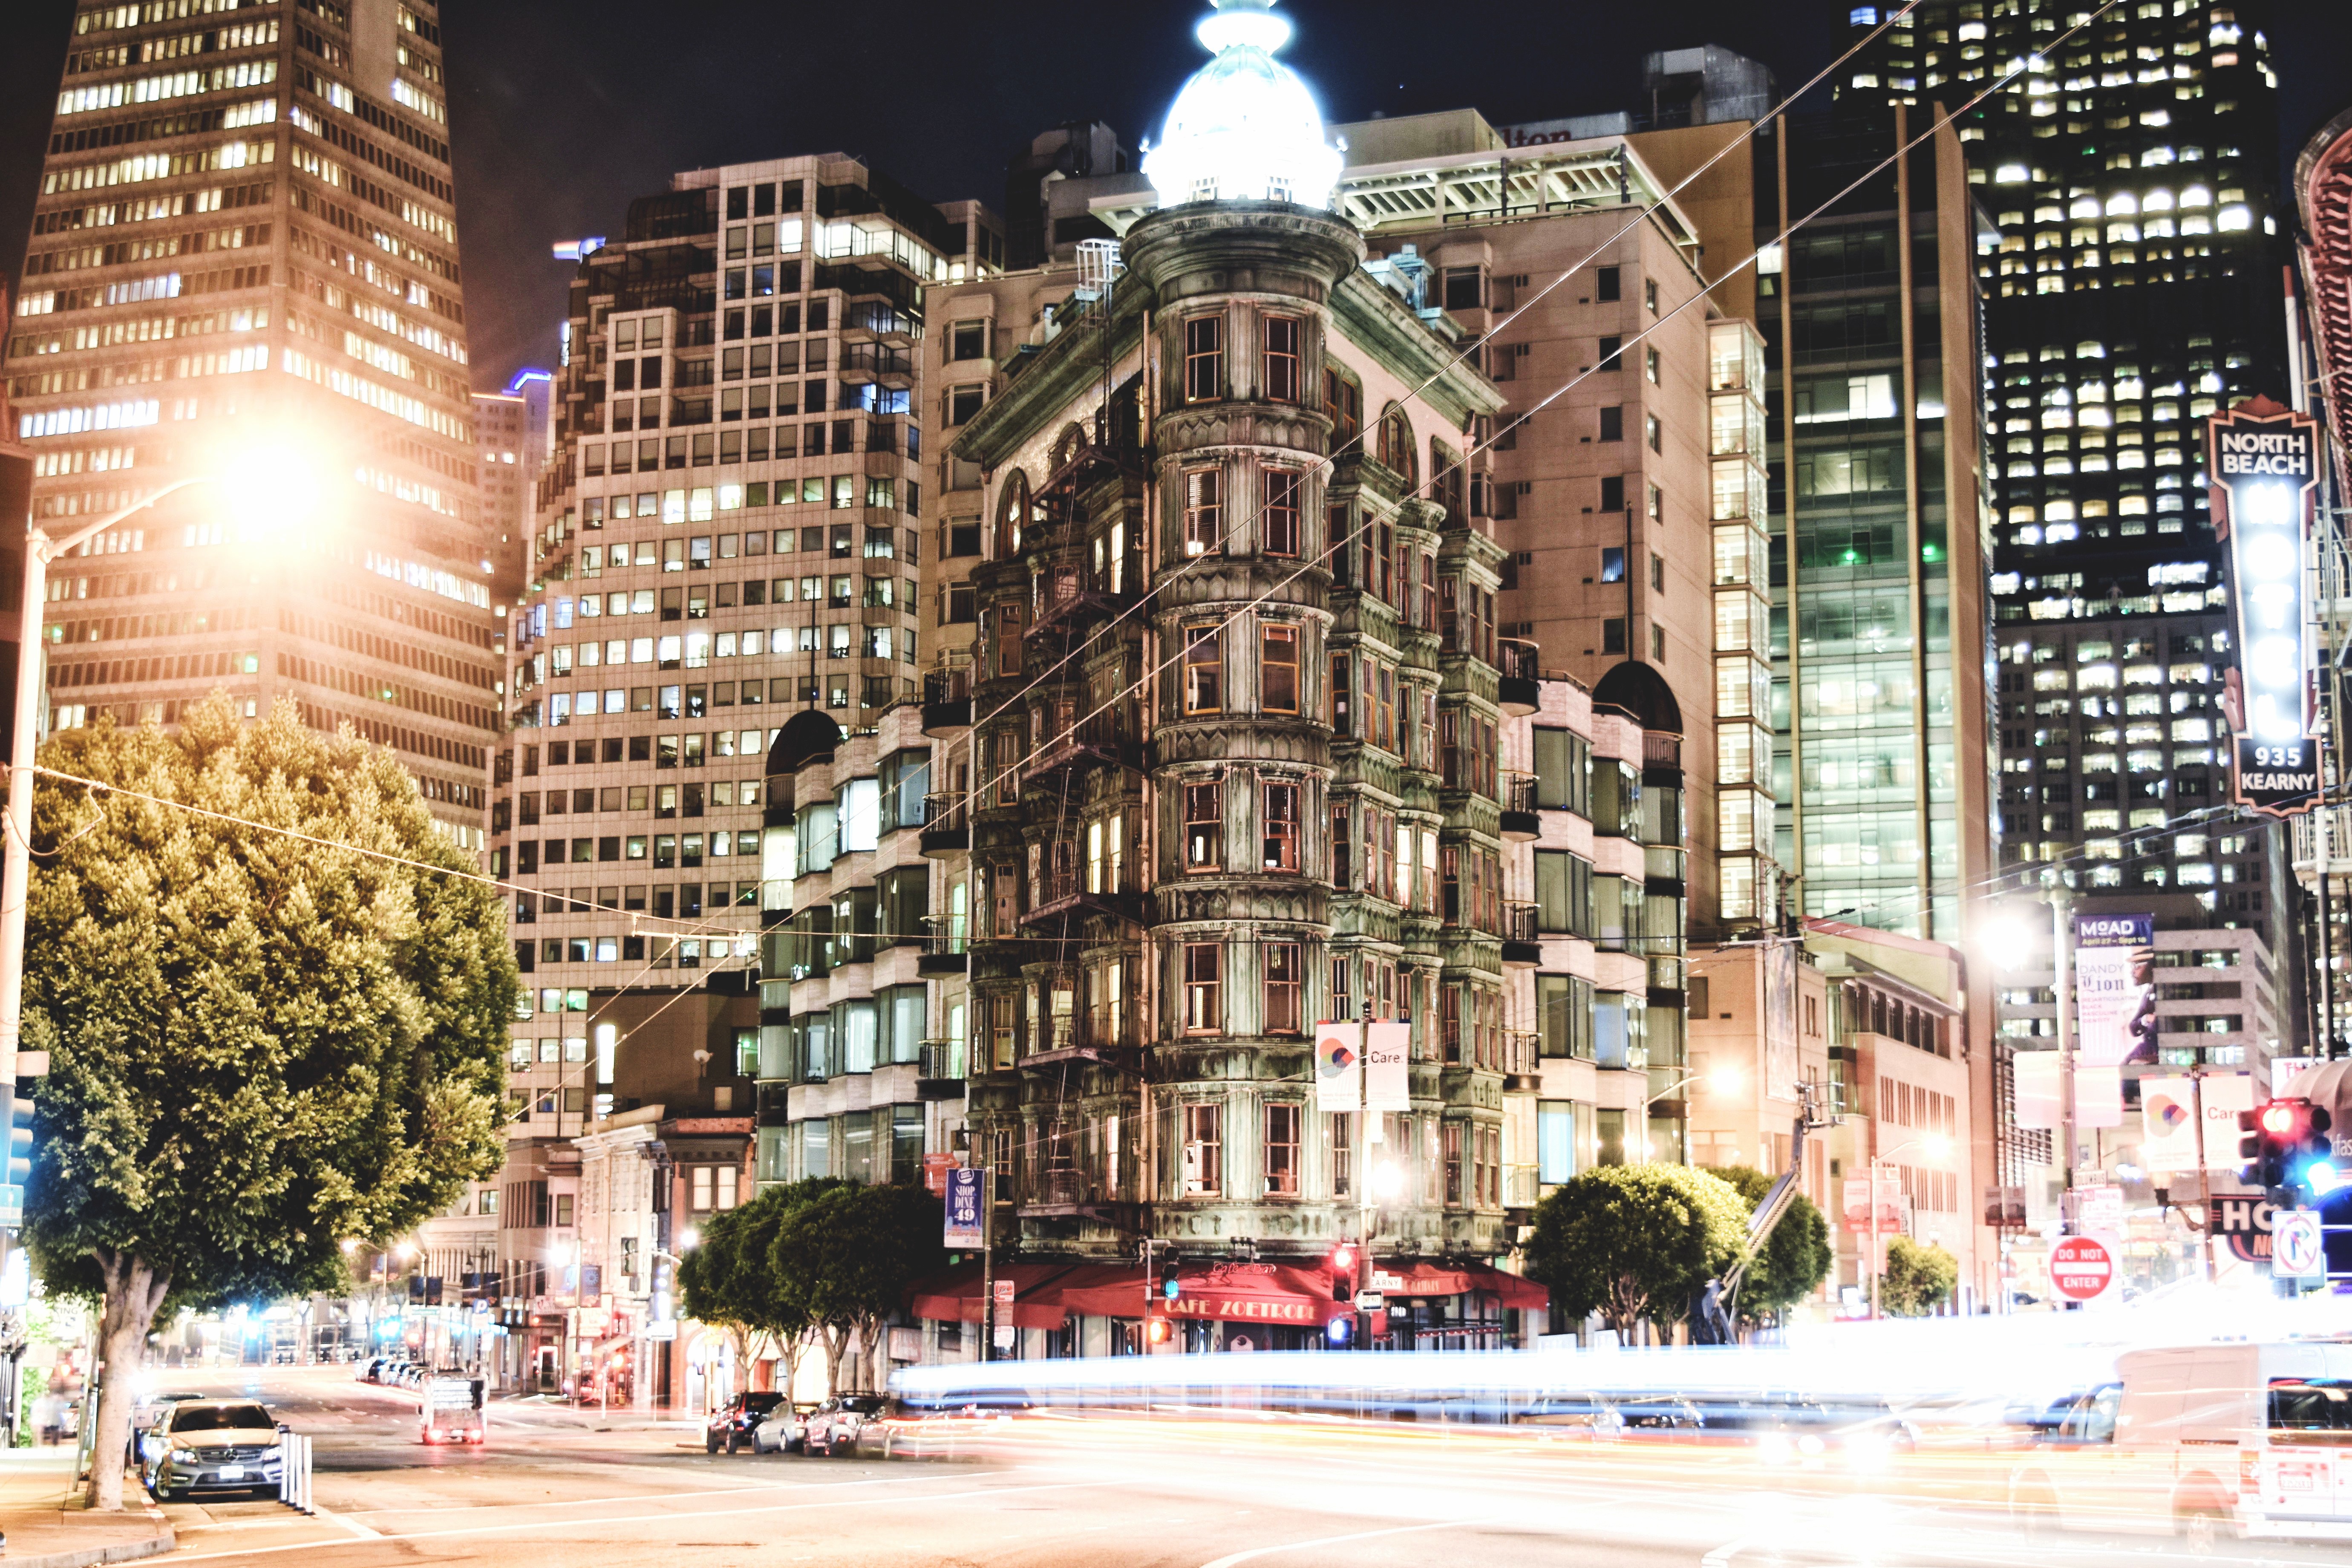
road, skyline, street, town, city, skyscraper, cityscape, downtown, tower, plaza, landmark, tower block, infrastructure, town square, metropolis, neighbourhood, urban area, human settlement, metropolitan area